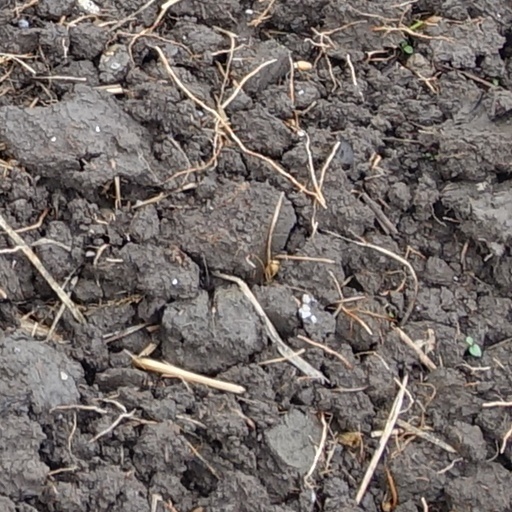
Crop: wheat